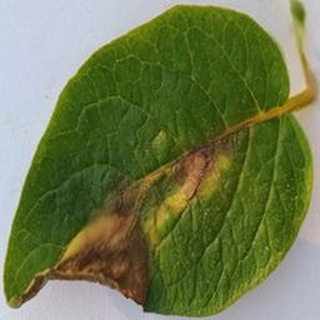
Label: potato_late_blight